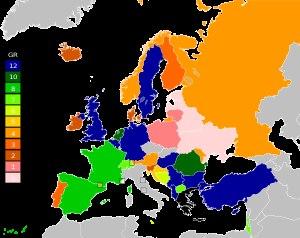
La Grèce a participé au Concours Eurovision de la chanson 2005 les 19 et 21 mai à Kiev, en Ukraine. C'est la 26ᵉ participation et 1ʳᵉ victoire de la Grèce au Concours Eurovision de la chanson.